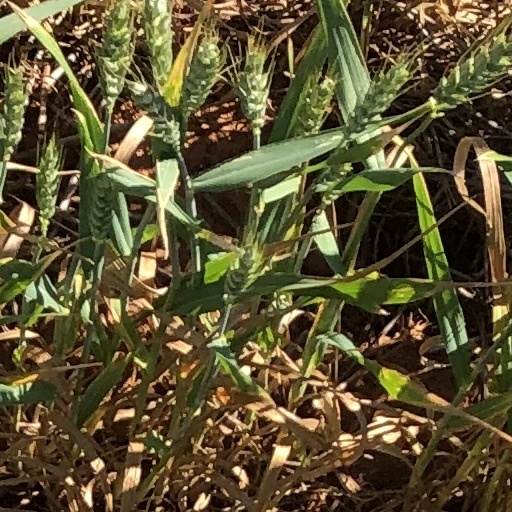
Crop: wheat